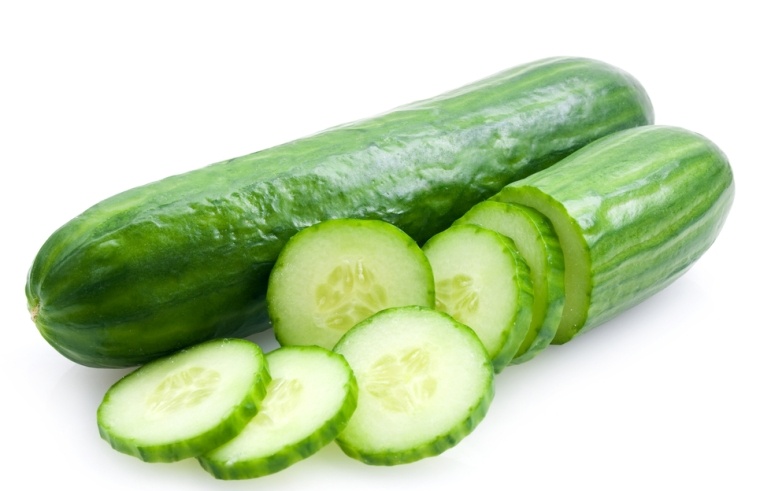
Organic English Cucumber Sliced
Brand: GreenDNA® India
Organic ready-to-cook cut Fruits and vegetables was introduced for those who love to eat healthy and nutritious food, prepared quickly and conveniently. Our vegetables are thoroughly washed and cut in the desired size and shape, under hygienic conditions and packed in steel containers to preserve their nutritive value, aroma, flavor and freshness. Storage and Uses: These Fresh sliced cucumber can be stored in the refrigerator up to 4 days. We at GreenDNA are committed to follow best hygiene practices. We appreciate your trust in us and will continue to follow all possible safety measures. We promise to deliver 100% organically cultivated and harvested fresh produce, directly from "Our Farm to Your Kitchen". Namma Farm to Nimma Kitchen. It has taken us more than 12 years to reach this milestone. Every GreenDNA produce delivered to your kitchen originates from our own and associated farms. Each of these farms has relevant certification of authenticity, apart from diligently practicing the "Scientific – Vedic" methods of organic farming. We have something for everyone who believes in contributing towards preserving our planet. Health Benefit: Cucumber peel is a good source of dietary fiber that helps reduce constipation. Reduce the risk of kidney stones. Provide bright and glowing complexion Keep body healthy and functioning Helps lower blood pressure It manage the diabetes Helps to heal many skin problems, under eye swelling and sunburn. Nutrients: Vitamin - A, C, E, A, Folate. Minerals - Calcium, Iron, Zinc.
Category: Food, Beverages & Tobacco > Food Items > Fruits & Vegetables > Fresh & Frozen Vegetables > Cucumbers